William Cullen Bryant High School

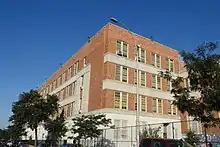
Bryant High School in 2019.

The school was founded in 1889. A new building was built between 1902 and 1904 in the Dutch Kills section of Long Island City on Wilbur Avenue (now called 41st Avenue). John T. Woodruff was awarded a $169,874 contract to build the school. It was a four-story brick building with a capacity of 1,455 students. The new building opened on September 12, 1904.